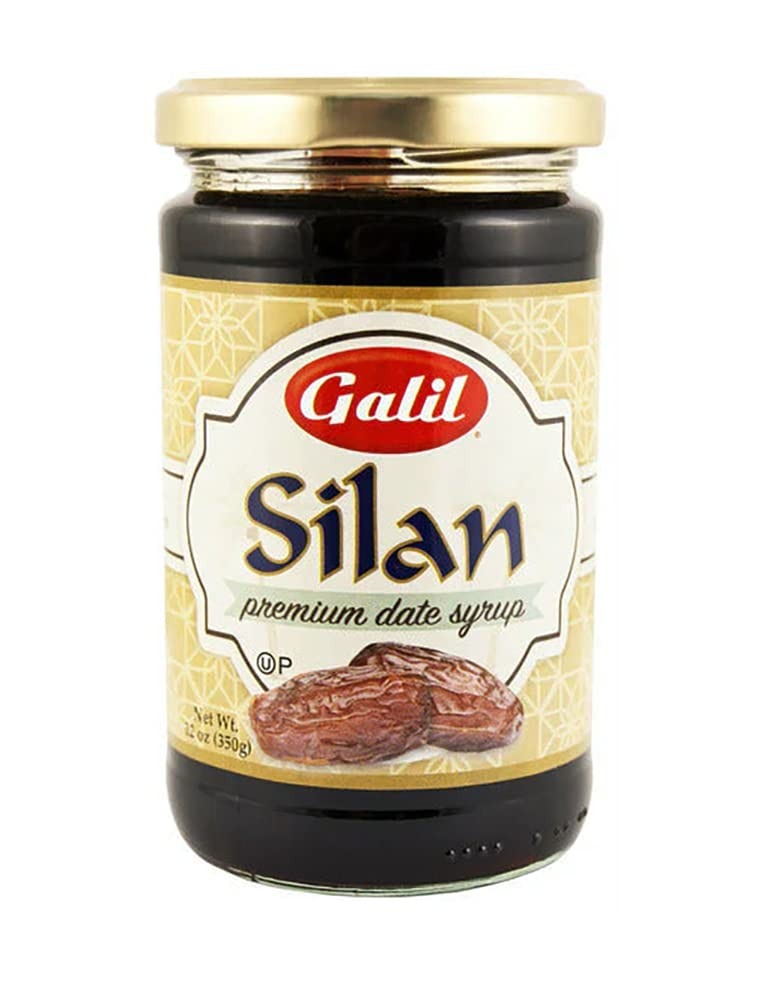
Item Name: Galil Premium Silan Date Syrup 12.3 Ounce – Kosher Date Syrup, Halal Syrup – Medjool Date Syrup Kosher for Passover
Bullet Point 1: PREMIUM DATE SYRUP - Great for baking in cakes, cookies, pies and anything else that can use a sweet boost of ﬂavor!
Bullet Point 2: CERTIFIED KOSHER – Certified kosher, halal. Product of Israel.
Bullet Point 3: MADE WITH MEDJOOL – Made with Medjool Dates
Bullet Point 4: KOSHER FOR PASSOVER – Silan Date Syrup that’s Kosher for Passover
Value: 12.0
Unit: ounce

Price: 13.89